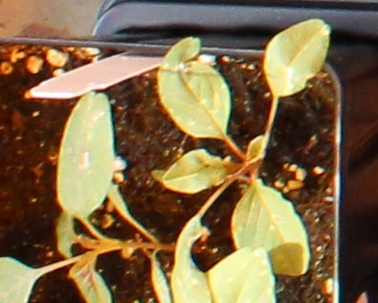
Label: Palmer Amaranth